Ruwan Wijewardene

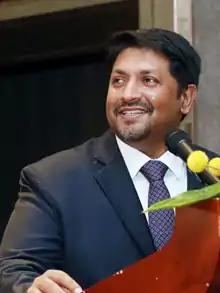

Dinendra Ruwan Wijewardene (Sinhala: දිනේන්ද්‍ර රුවන් විජෙවර්ධන) (born 4 August 1975) is a Sri Lankan politician and currently the Senior advisor to president Ranil Wickremesinghe on Climate change. He was the former State Minister of Defence and former Mass Media non-cabinet Minister. He was a former Member of Parliament for Gampaha District. Also he is the Deputy Leader of the United National Party and chief organiser for Kelaniya Electorate.